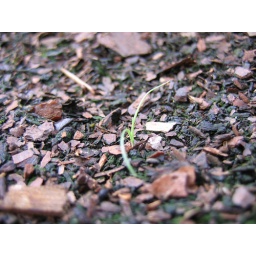
the first thing to appear in my herb-filled window box is a few sprigs of chives. AKA flavored grass.